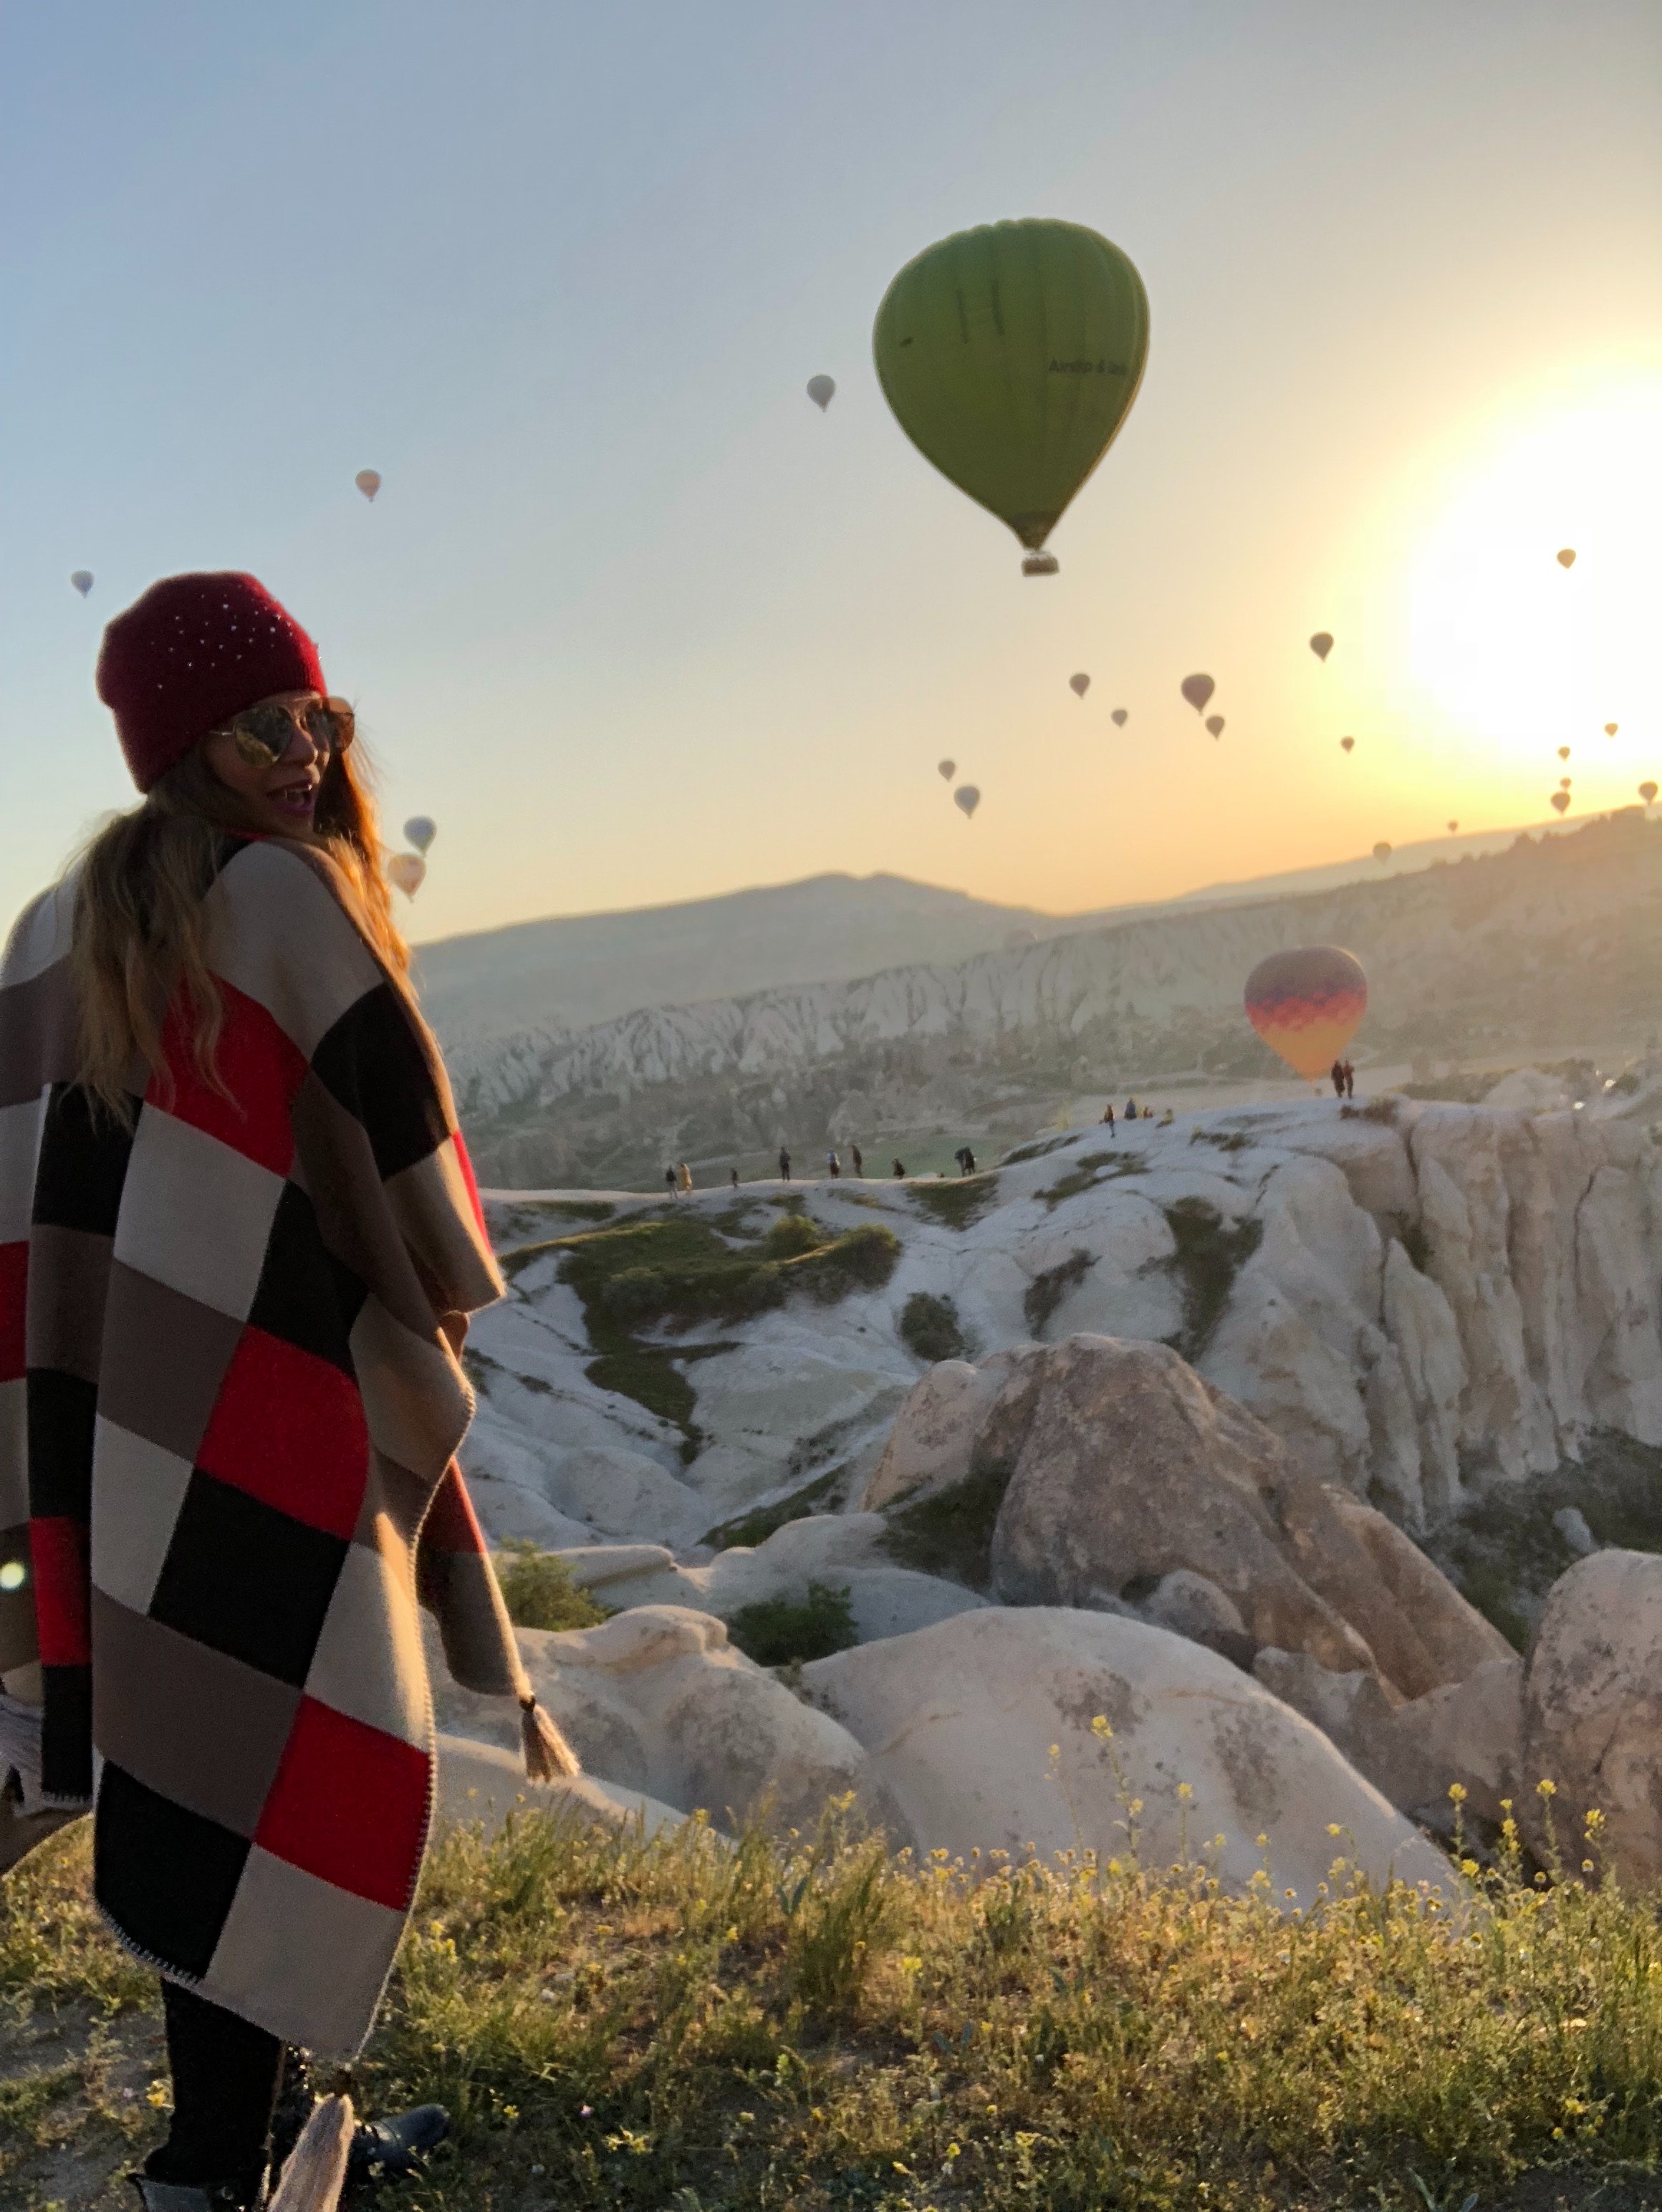
hot air balloon, sky, hot air ballooning, morning, fun, vacation, tourism, balloon, landscape, recreation, leisure, adventure, grass, rock